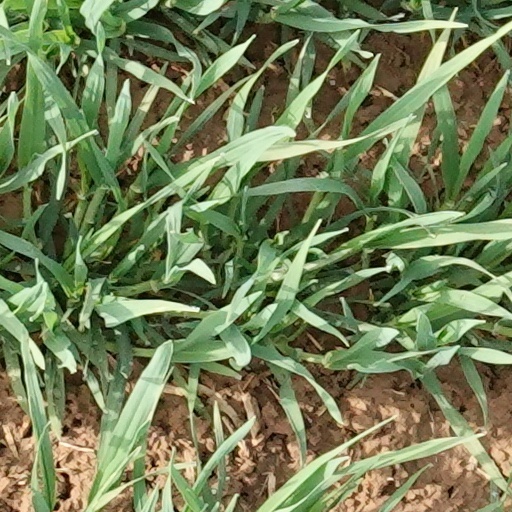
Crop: wheat